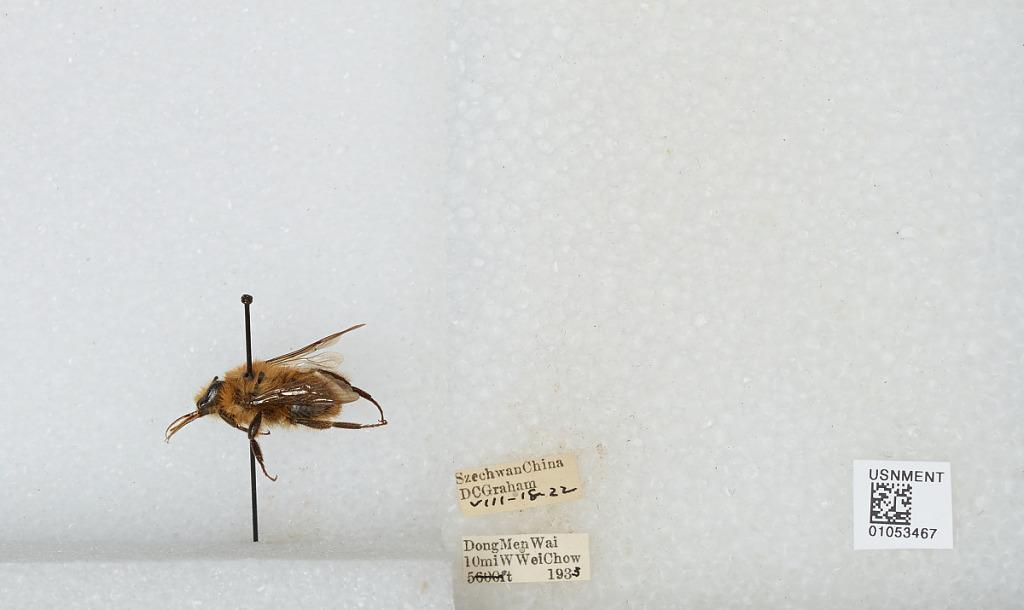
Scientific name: Bombus sp.
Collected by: D. Graham
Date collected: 1933-8-18
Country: China
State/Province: Sichuan
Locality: Dong Men Wai 10 mi W Wei Chow